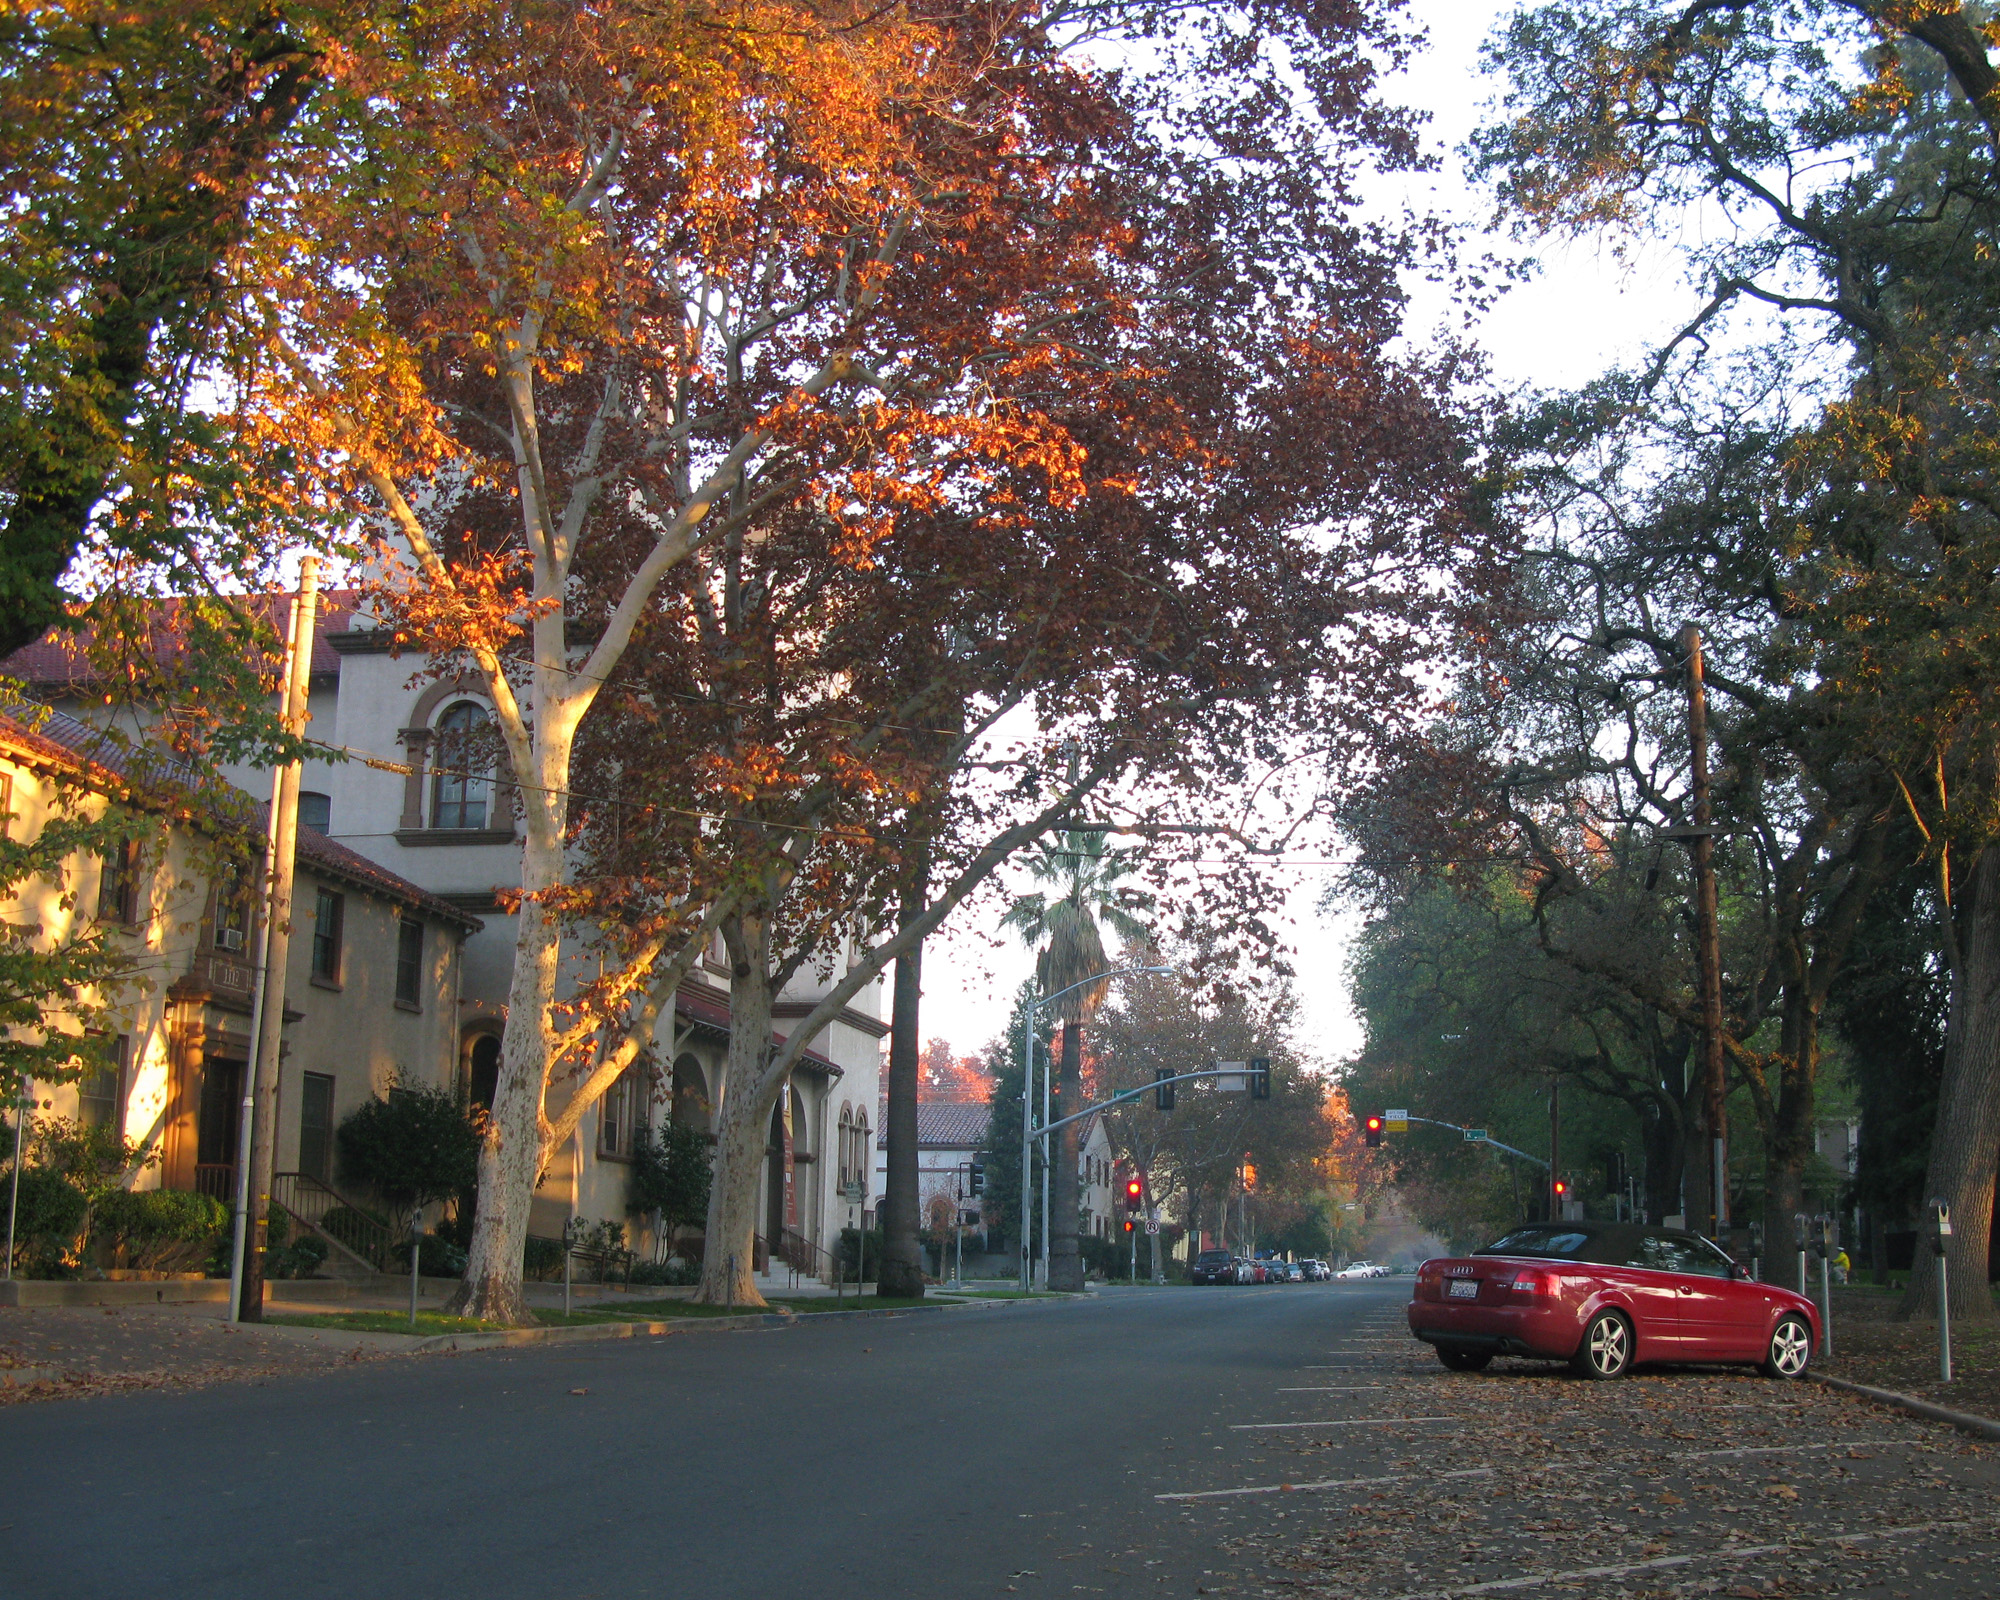
tree, plant, road, street, morning, leaf, town, downtown, evening, autumn, lane, season, infrastructure, sacramento, neighbourhood, urban area, residential area, woody plant